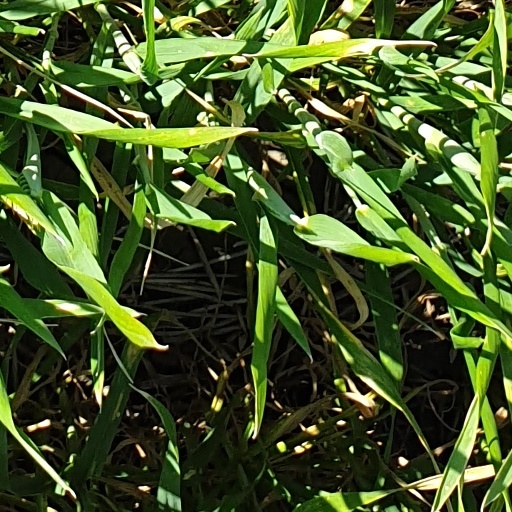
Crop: wheat